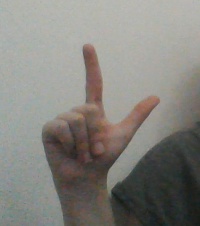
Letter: laam